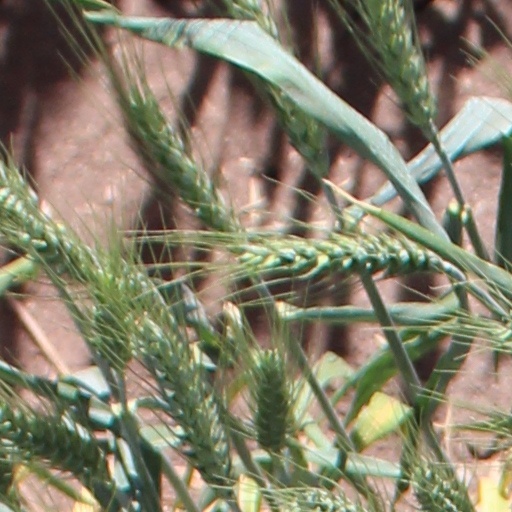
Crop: wheat